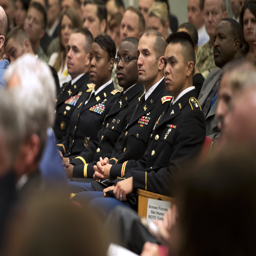
in the audience , the faces .